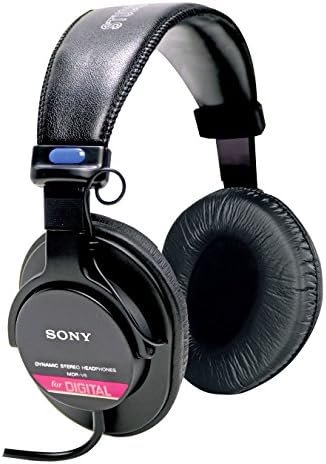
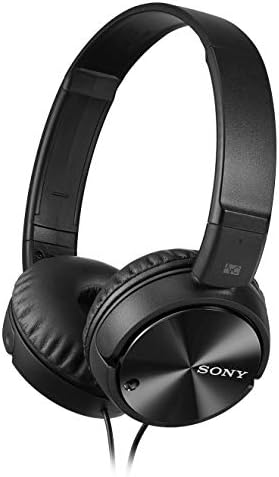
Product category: headphones
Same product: no